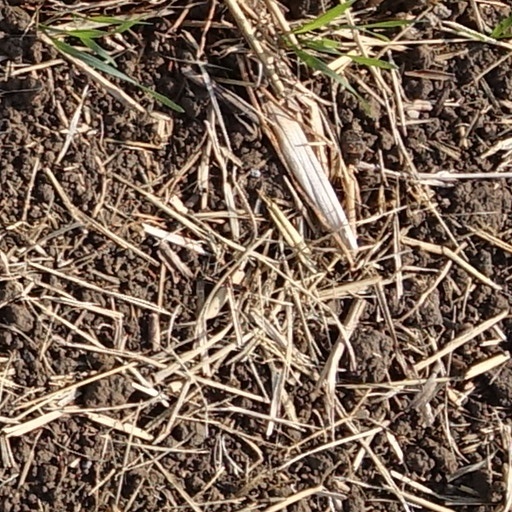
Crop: wheat